En Bommukutty Ammavukku

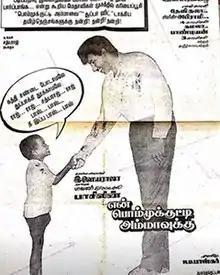
Poster

En Bommukutty Ammavuku is a 1988 Indian Tamil-language drama film directed by Fazil, starring Sathyaraj, Suhasini, Raghuvaran, Rekha and Geetu Mohandas. It is a remake of Fazil's own Malayalam film "Ente Mamattukkuttiyammakku" (1983). The film was released on 15 April 1988.